Alice or Alice

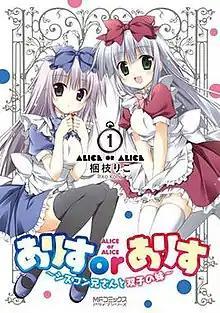
Cover of "Alice or Alice" volume 1 by Media Factory

is a Japanese four-panel manga series by Riko Korie. It has been serialized since September 2013 in Media Factory's "seinen" manga magazine "Comic Cune", which was originally a magazine supplement in the "seinen" manga magazine "Monthly Comic Alive" until August 2015. It has been collected in four "tankōbon" volumes. An anime television series adaptation by EMT Squared premiered on April 4, 2018.